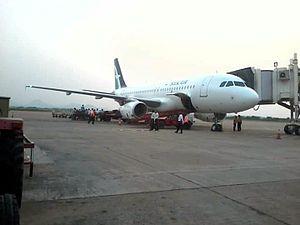
L'Aéroport de Visakhapatnam est un aéroport international desservant le District de Visakhapatnam, le District de Vizianagaram, le District de Srikakulam ainsi qu'une partie du District du Godavari oriental dans l'Andhra Pradesh. C'est l'aéroport le plus important de l'Andhra Pradesh. Il se situe à 12 km de Visakhapatnam. Il a connu une très forte croissance ces dix dernières années, ce qui lui a permis de construire un terminal international, proposant ainsi des vols à destination de Dubaï, Singapour et Kuala Lumpur.